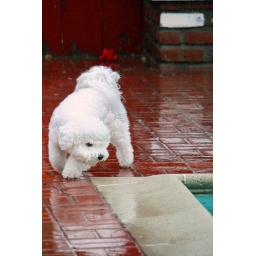
Long after the duck flew away the dog stayed out in the pouring rain look for her.